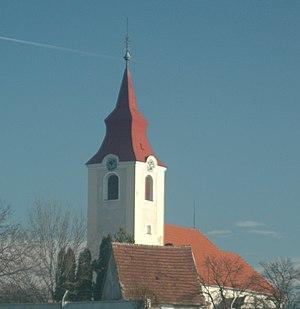
Šaštín-Stráže est une ville de Slovaquie dans la région de Trnava. La municipalité de Šaštín-Stráže a été formée en 1960 par la fusion des communes de Stráže nad Myjavou.